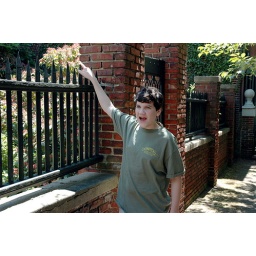
Photos taken last weekend in Chestertown, MD, and include a public sail on the 1767 replica ship Sultanna.